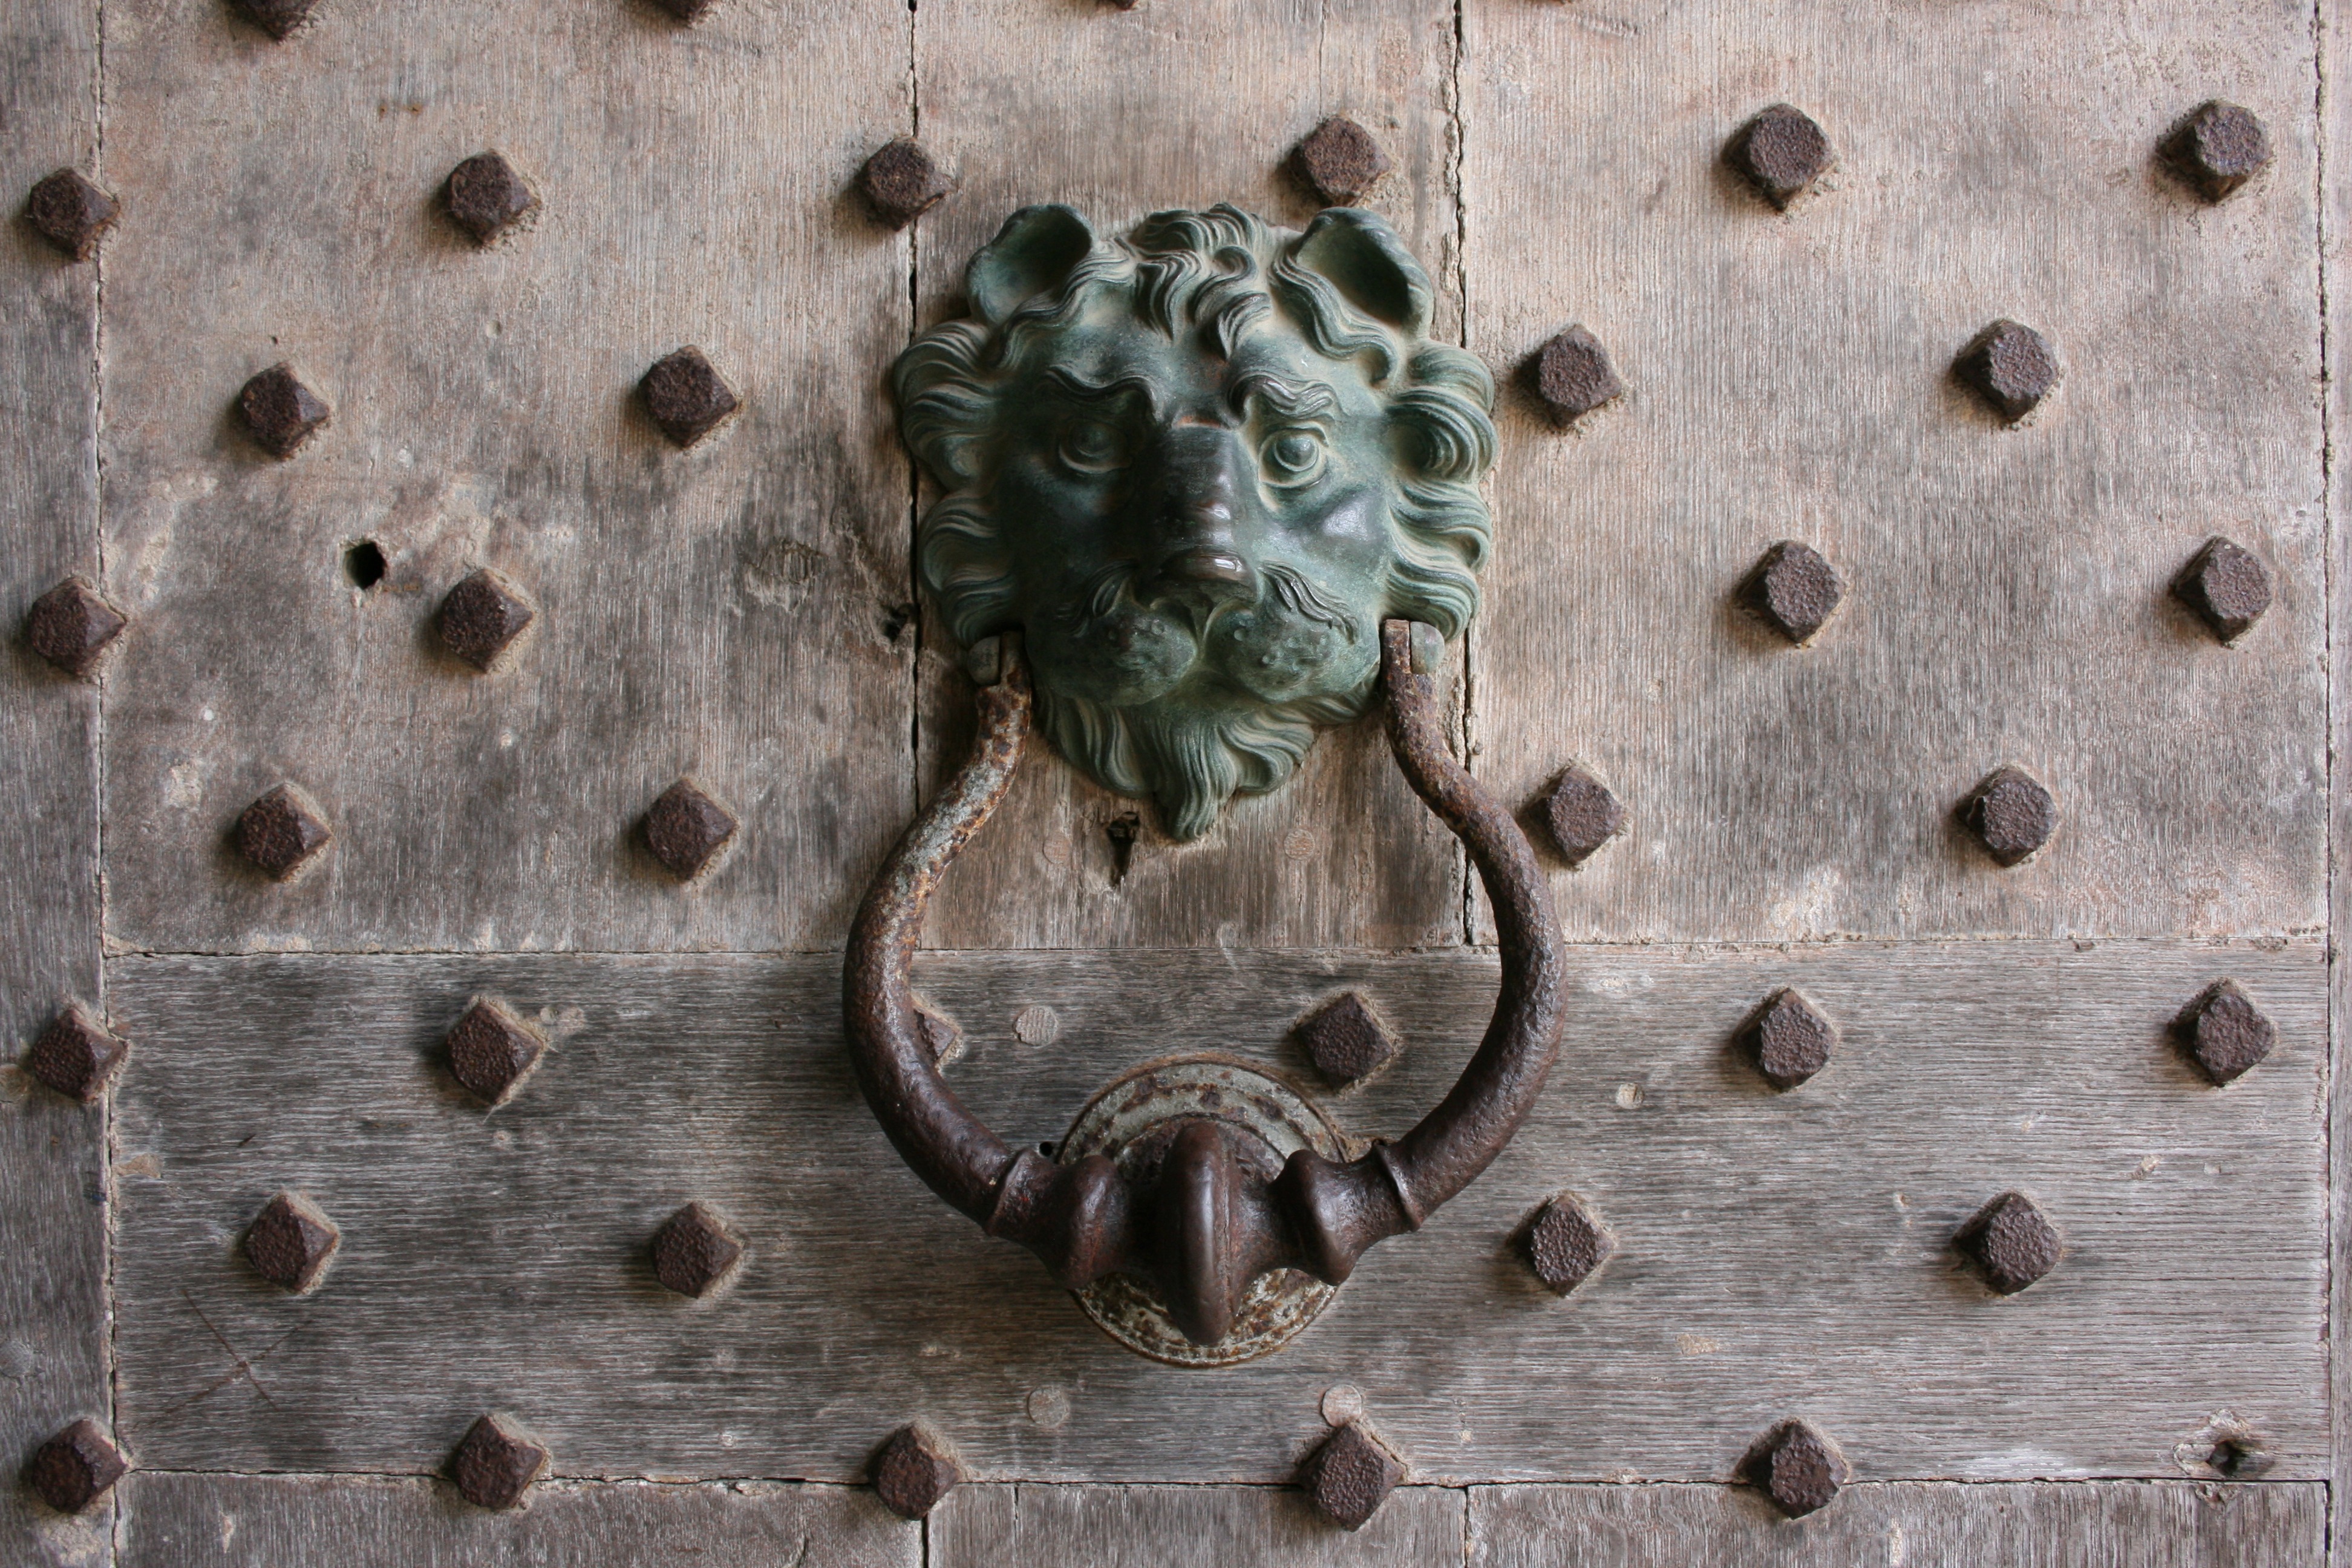
leaf, flower, amphibian, door, lion, close up, knocker, macro photography, leeds castle